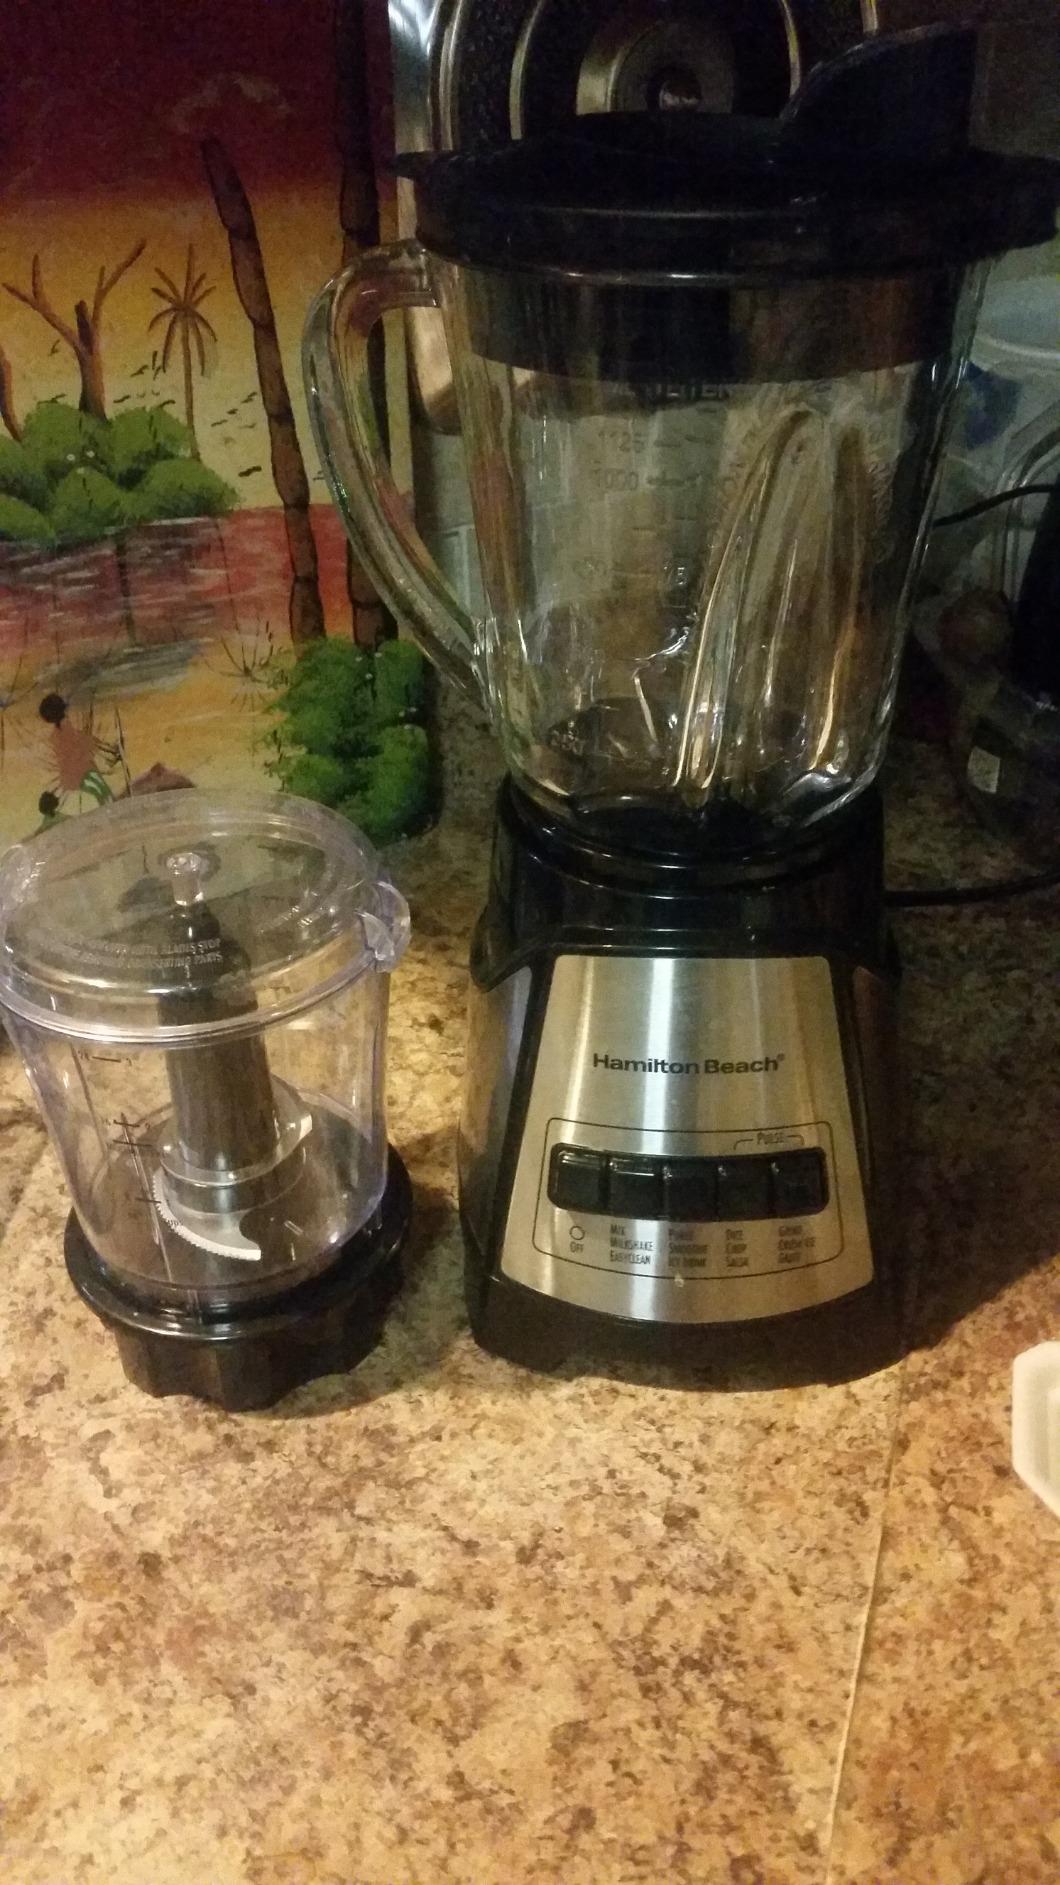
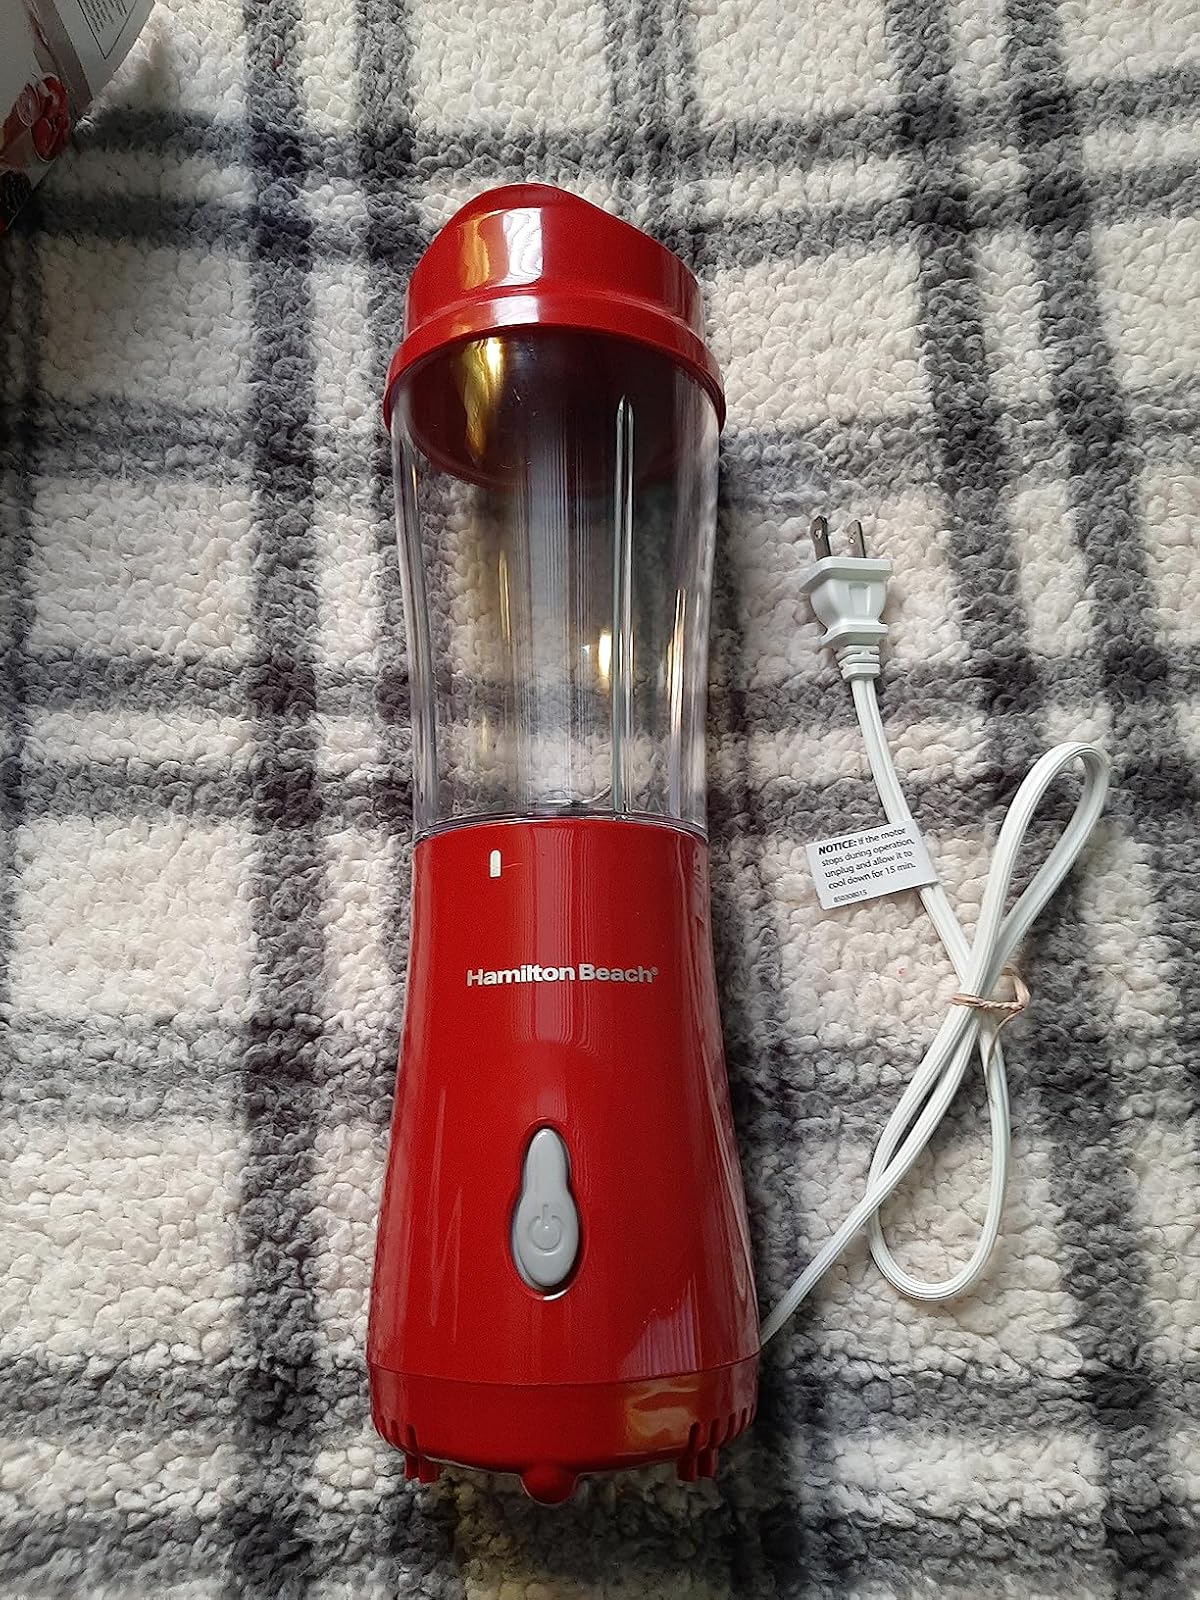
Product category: items_blender
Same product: no